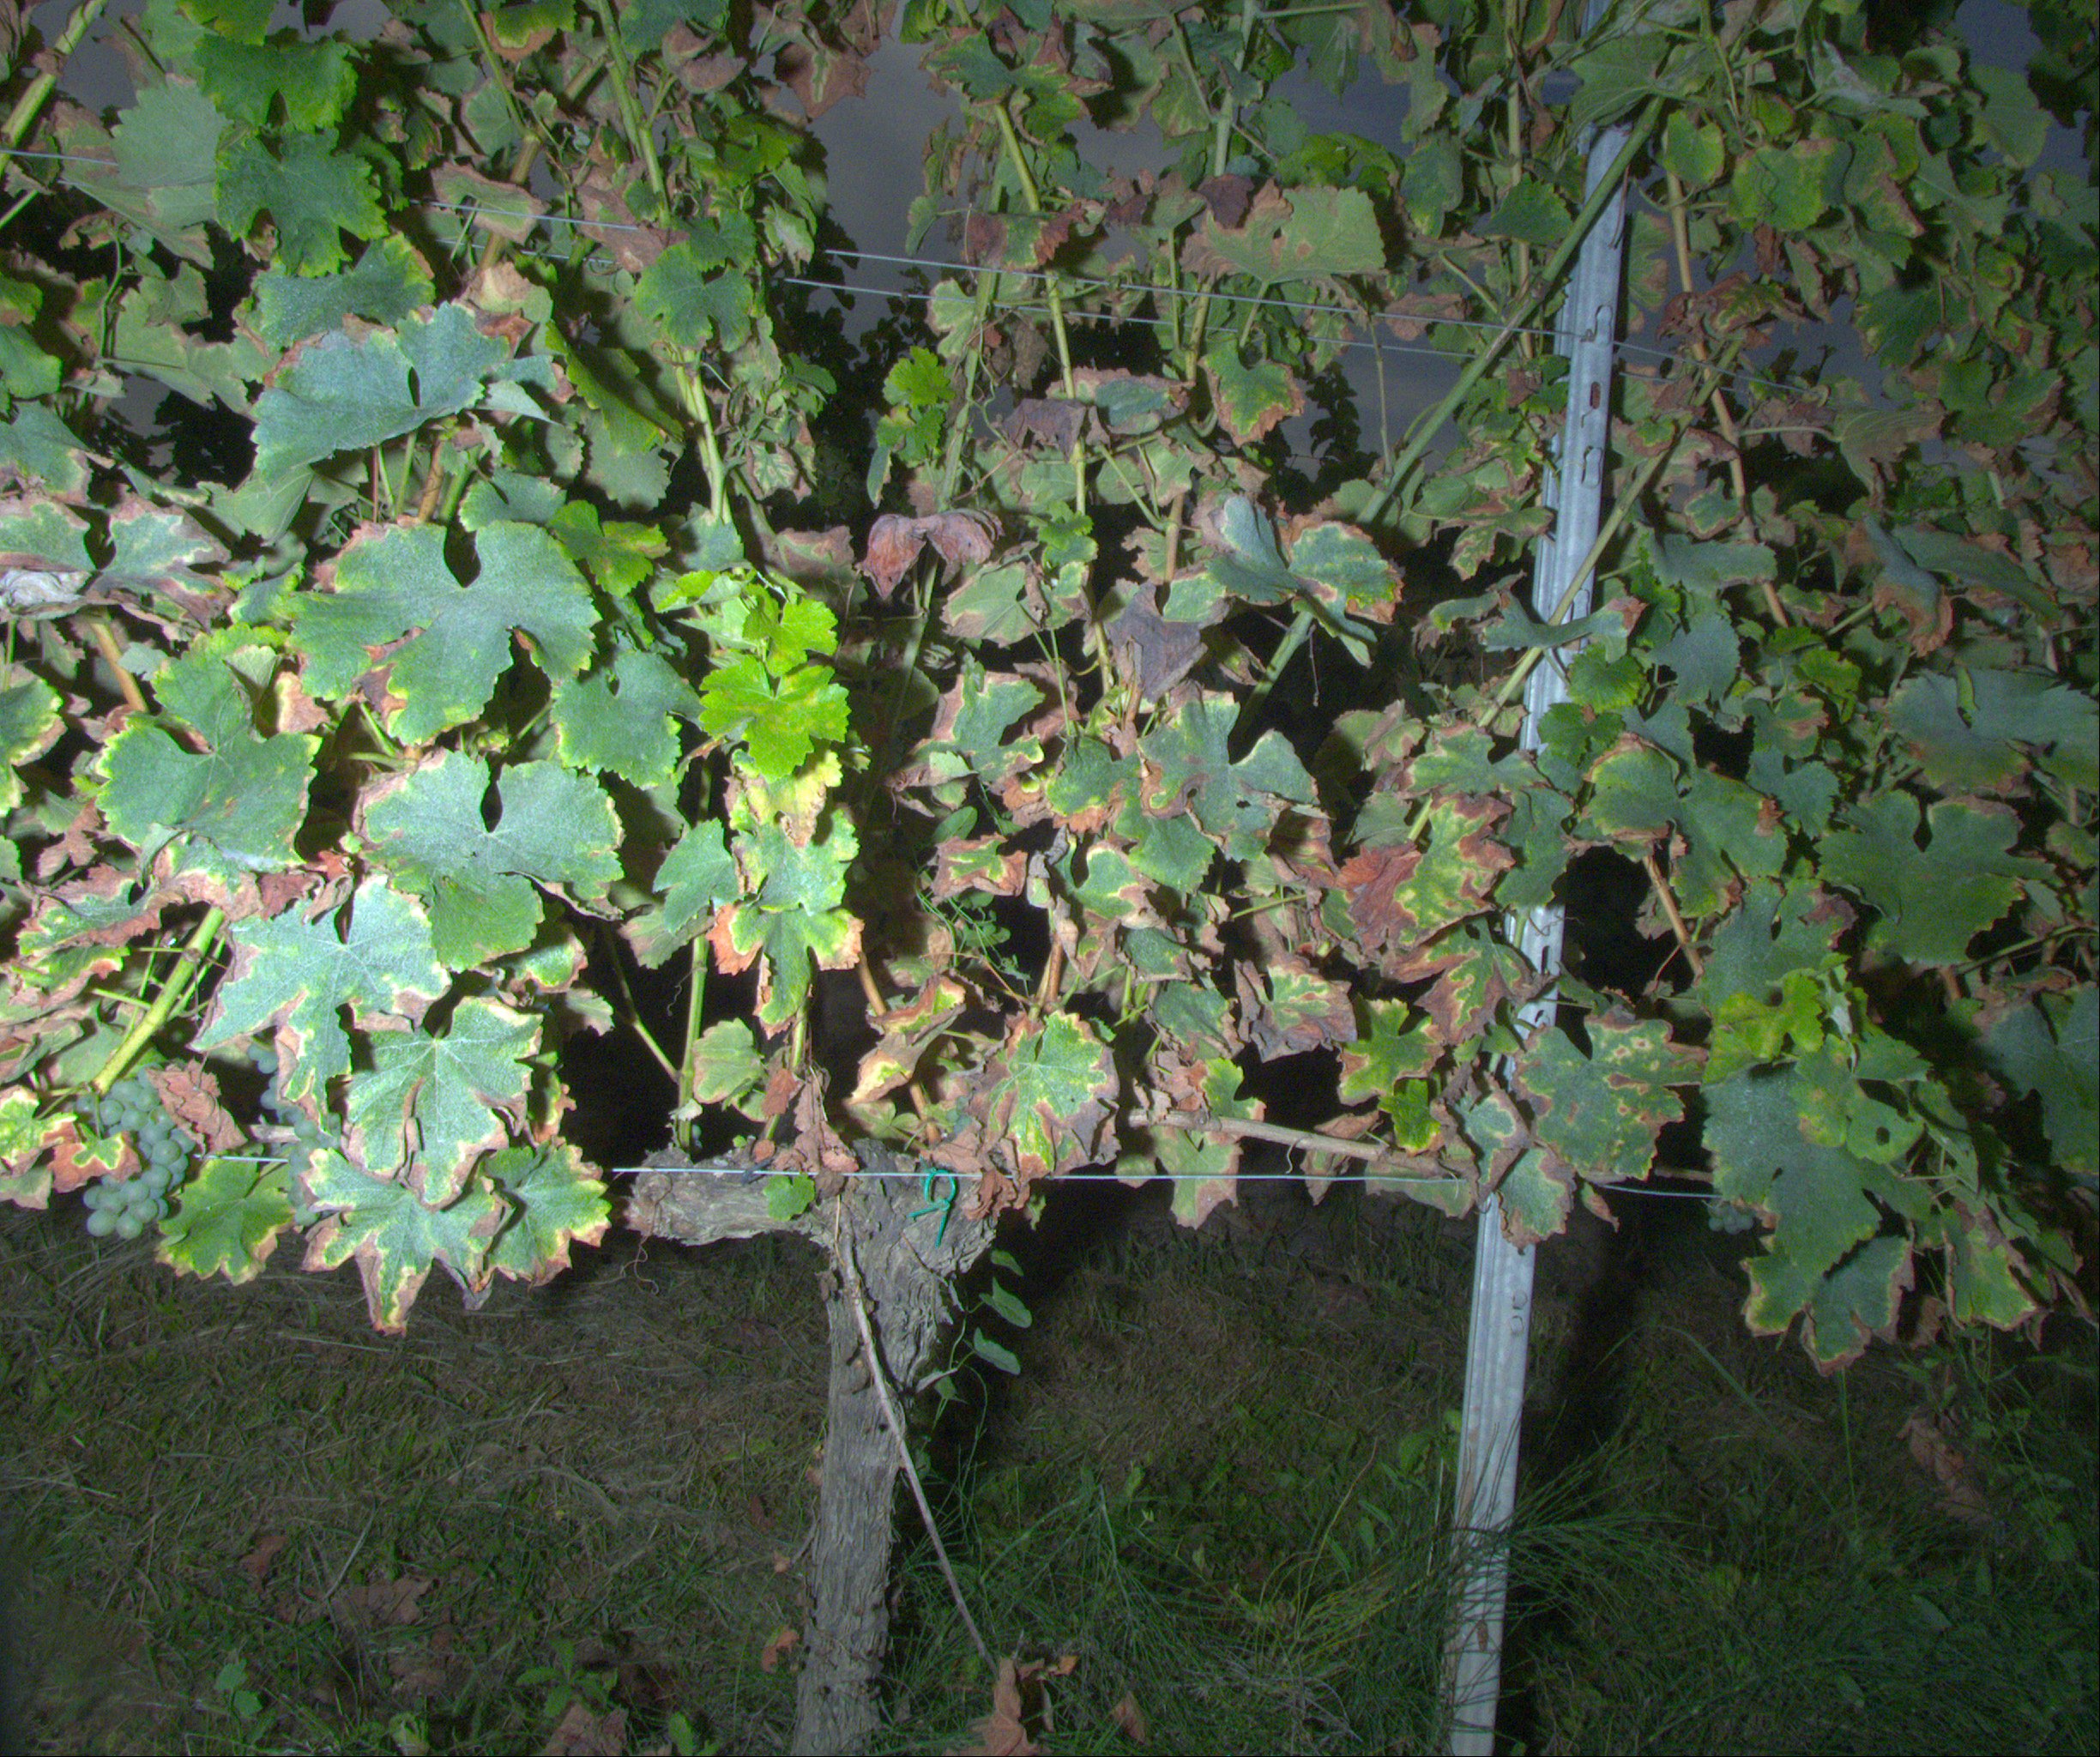
Grape variety: sauvignon-blanc
Disease: esca